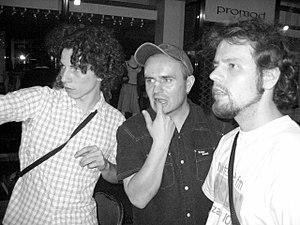
Pierre Montel, président de Prun', Manu Legrand, Responsable de Prun' Saint-Nazaire, Didier Baudet, responsable technique.
Prun' est l'acronyme de « Première radio universitaire nantaise ». Station de radio associative, elle a commencé à émettre périodiquement en mai 1999. En mai 2007, le Conseil supérieur de l'audiovisuel lui a accordé une antenne permanente à Nantes.